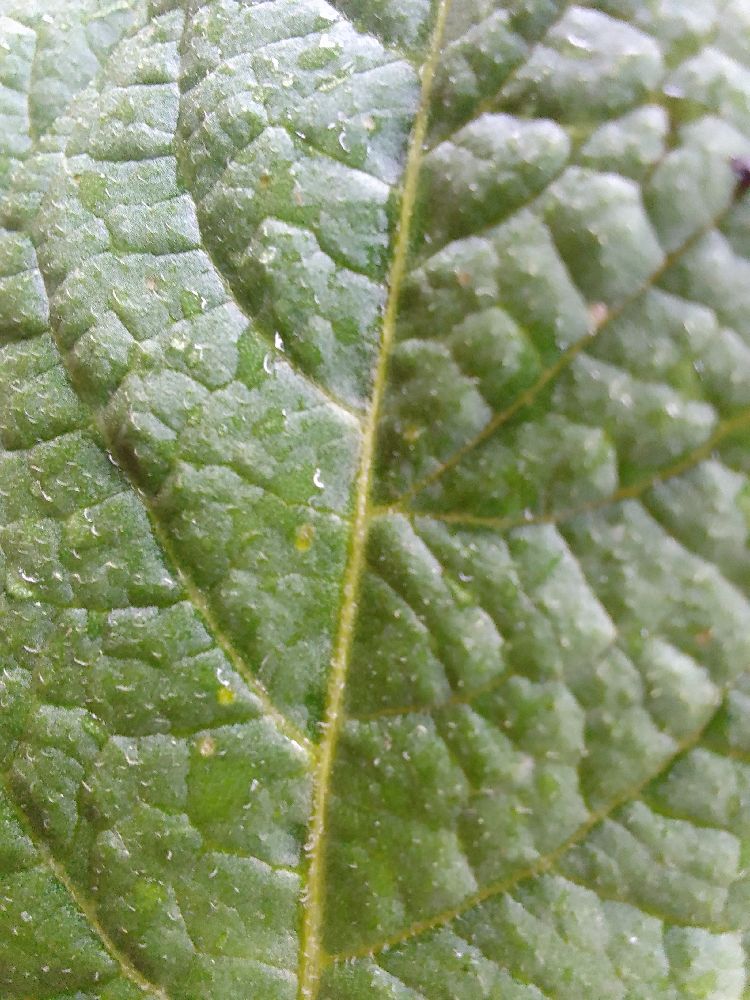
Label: Healthy